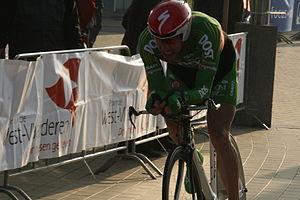
Gediminas Bagdonas, né le 26 décembre 1985 à Šiauliai, est un coureur cycliste lituanien, membre de l'équipe Klaipėda. Il commence sa carrière au sein d'équipes continentales, où il remporte de nombreuses victoires de second rang, avant de rejoindre le niveau World Tour au sein de l'équipe AG2R La Mondiale. Il participe en 2015 à son premier grand tour, le Tour d'Espagne.